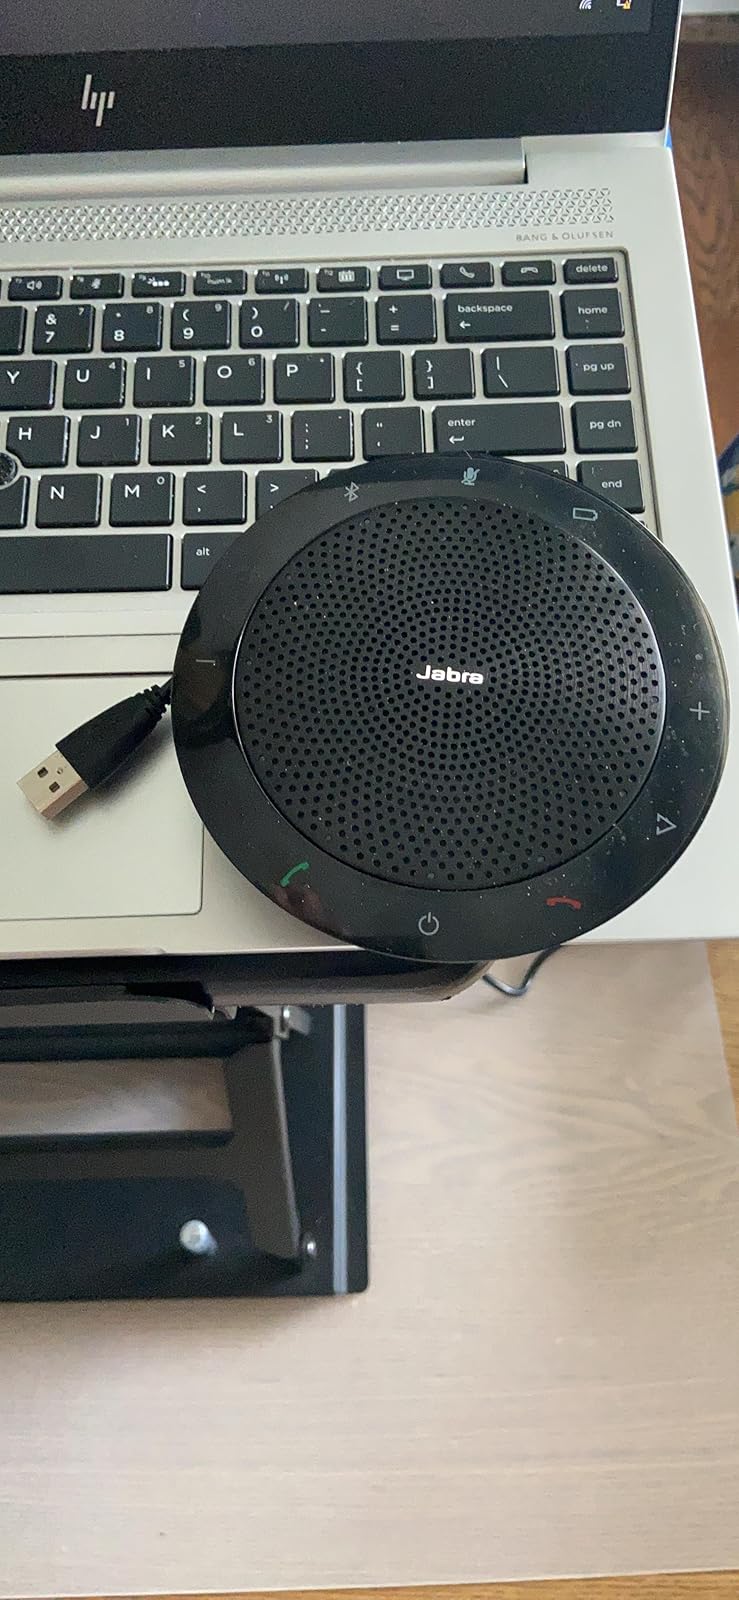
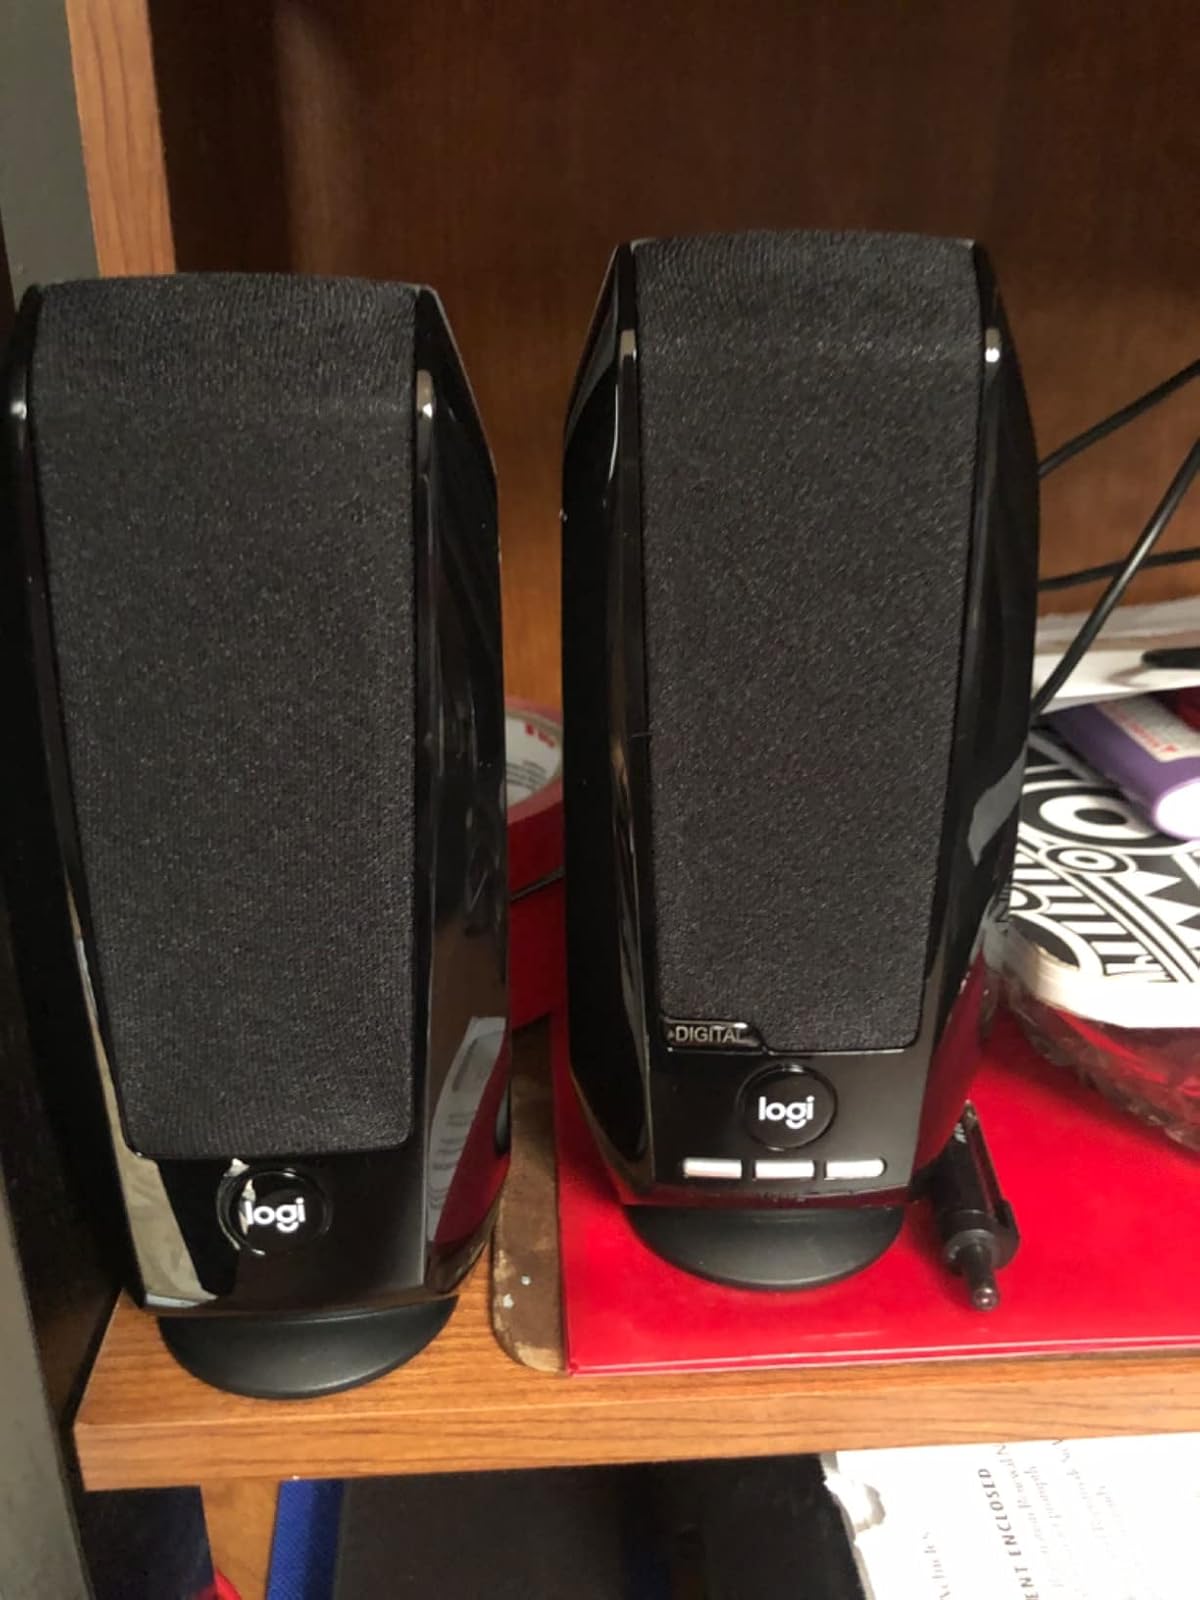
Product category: speaker
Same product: no